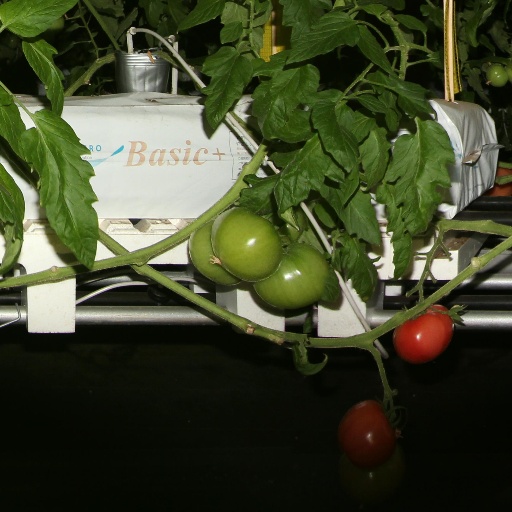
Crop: tomato